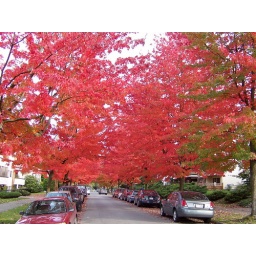
Maple trees with brilliant red autumn leaves. Seen on West 10th Avenue in Vancouver, BC in October 2008.